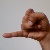
The image shows a hand gesture representing the letter 'J' in Indian Sign Language.